Shades (comics)

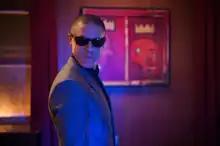
Theo Rossi as Shades in the television series "Luke Cage".

Shades appears in "Luke Cage", portrayed by Theo Rossi. This version's nickname comes from his signature pair of Ray-Ban sunglasses. In his youth, Shades was a runaway until he was taken in by crime lord Maybelline "Mama Mabel" Stokes and worked with her grandson Cornell "Cottonmouth" Stokes' gang until he was sent to Seagate Prison, where he entered a same-sex relationship with his best friend, Darius "Comanche" Jones. While in Seagate, Shades and Comanche became enforcers for the corrupt warden, Albert Rackham, and unwittingly contributed to Luke Cage receiving his powers after grievously beating him for attempting to expose Rackham. In the first season, Shades returns to New York and becomes Willis "Diamondback" Stryker's right-hand man before the latter sends him to assist Cottonmouth and Mariah Dillard. Following the former's death, Shades works with and eventually defects to Dillard after becoming disillusioned with Diamondback. Shades subsequently frames Diamondback for Cottonmouth's murder, helps Dillard send Cage to prison, becomes her lover, and helps her take over Cottonmouth's criminal empire. In the second season, Shades reunites with a released Comanche while he and Dillard prepare to retire from their criminal activities and transition to insider trading. However, the pair face opposition from Bushmaster's violent revenge plot against her, NYPD Detective Misty Knight's investigation into their affairs, and Comanche secretly working for the NYPD. These events culminate in Shades reluctantly killing Comanche and Dillard receiving police protection. When she kills innocents while retaliating against Bushmaster however, Shades turns himself in to Knight and takes police immunity in exchange for working as a mole to incriminate Dillard, which they eventually succeed in. Following Dillard's death, Shades is also arrested due to his deal with the NYPD being revoked.